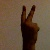
The image shows a hand gesture representing the number 2 in Indian Sign Language.